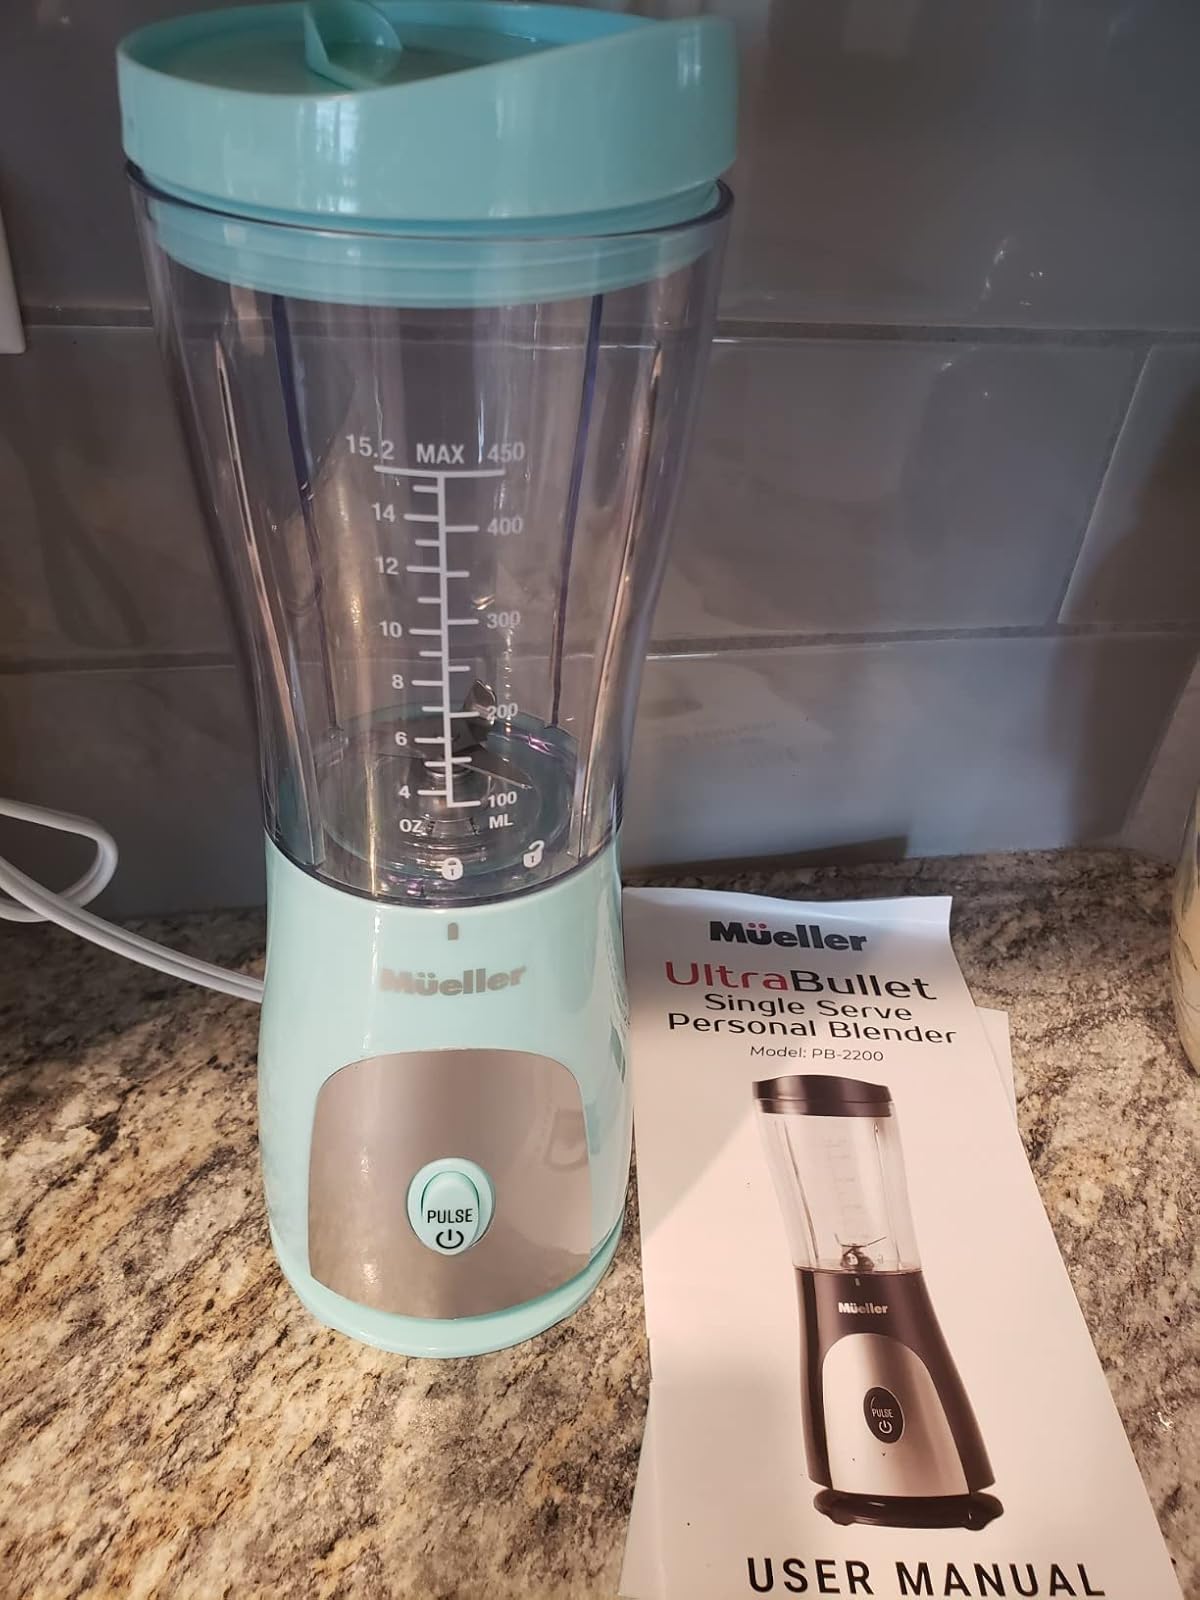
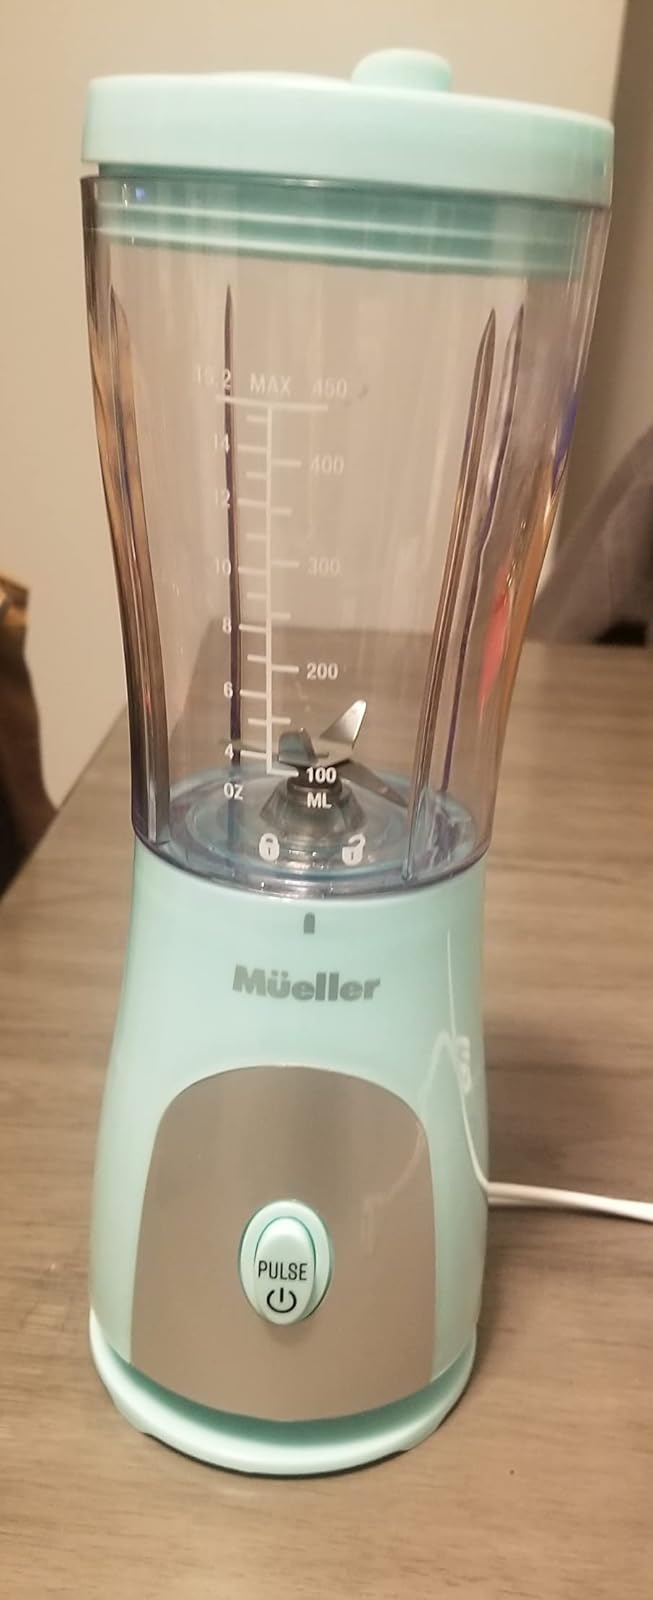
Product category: items_blender
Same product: yes